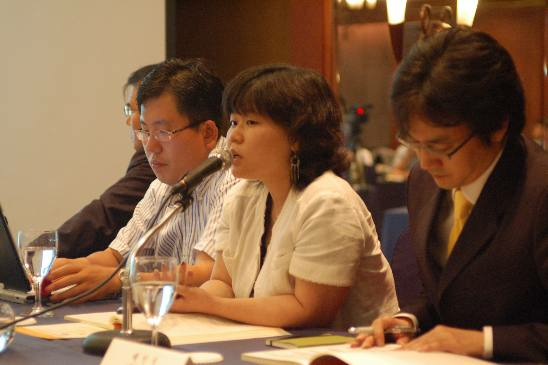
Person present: Yes